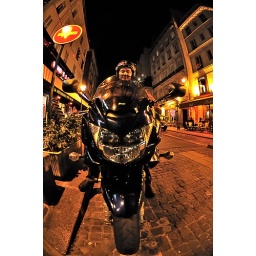
The man in black on the bike in black